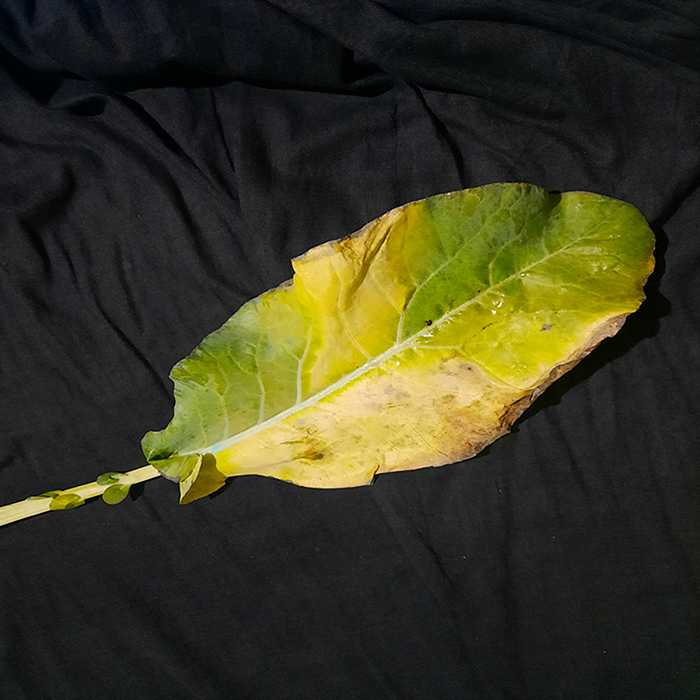
Plant: Cauliflower
Label: Black Rot